Daniel Brandenstein

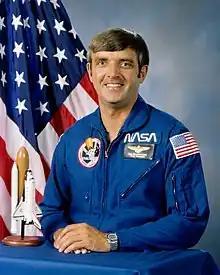
Brandenstein in August 1984

Daniel Charles Brandenstein (born January 17, 1943) is the Executive Vice President and Chief Operating Officer of United Space Alliance. He is a former Naval Aviator, test pilot and NASA astronaut, who flew four Space Shuttle missions. He also served as Chief of the Astronaut Office from 1987 to 1992.